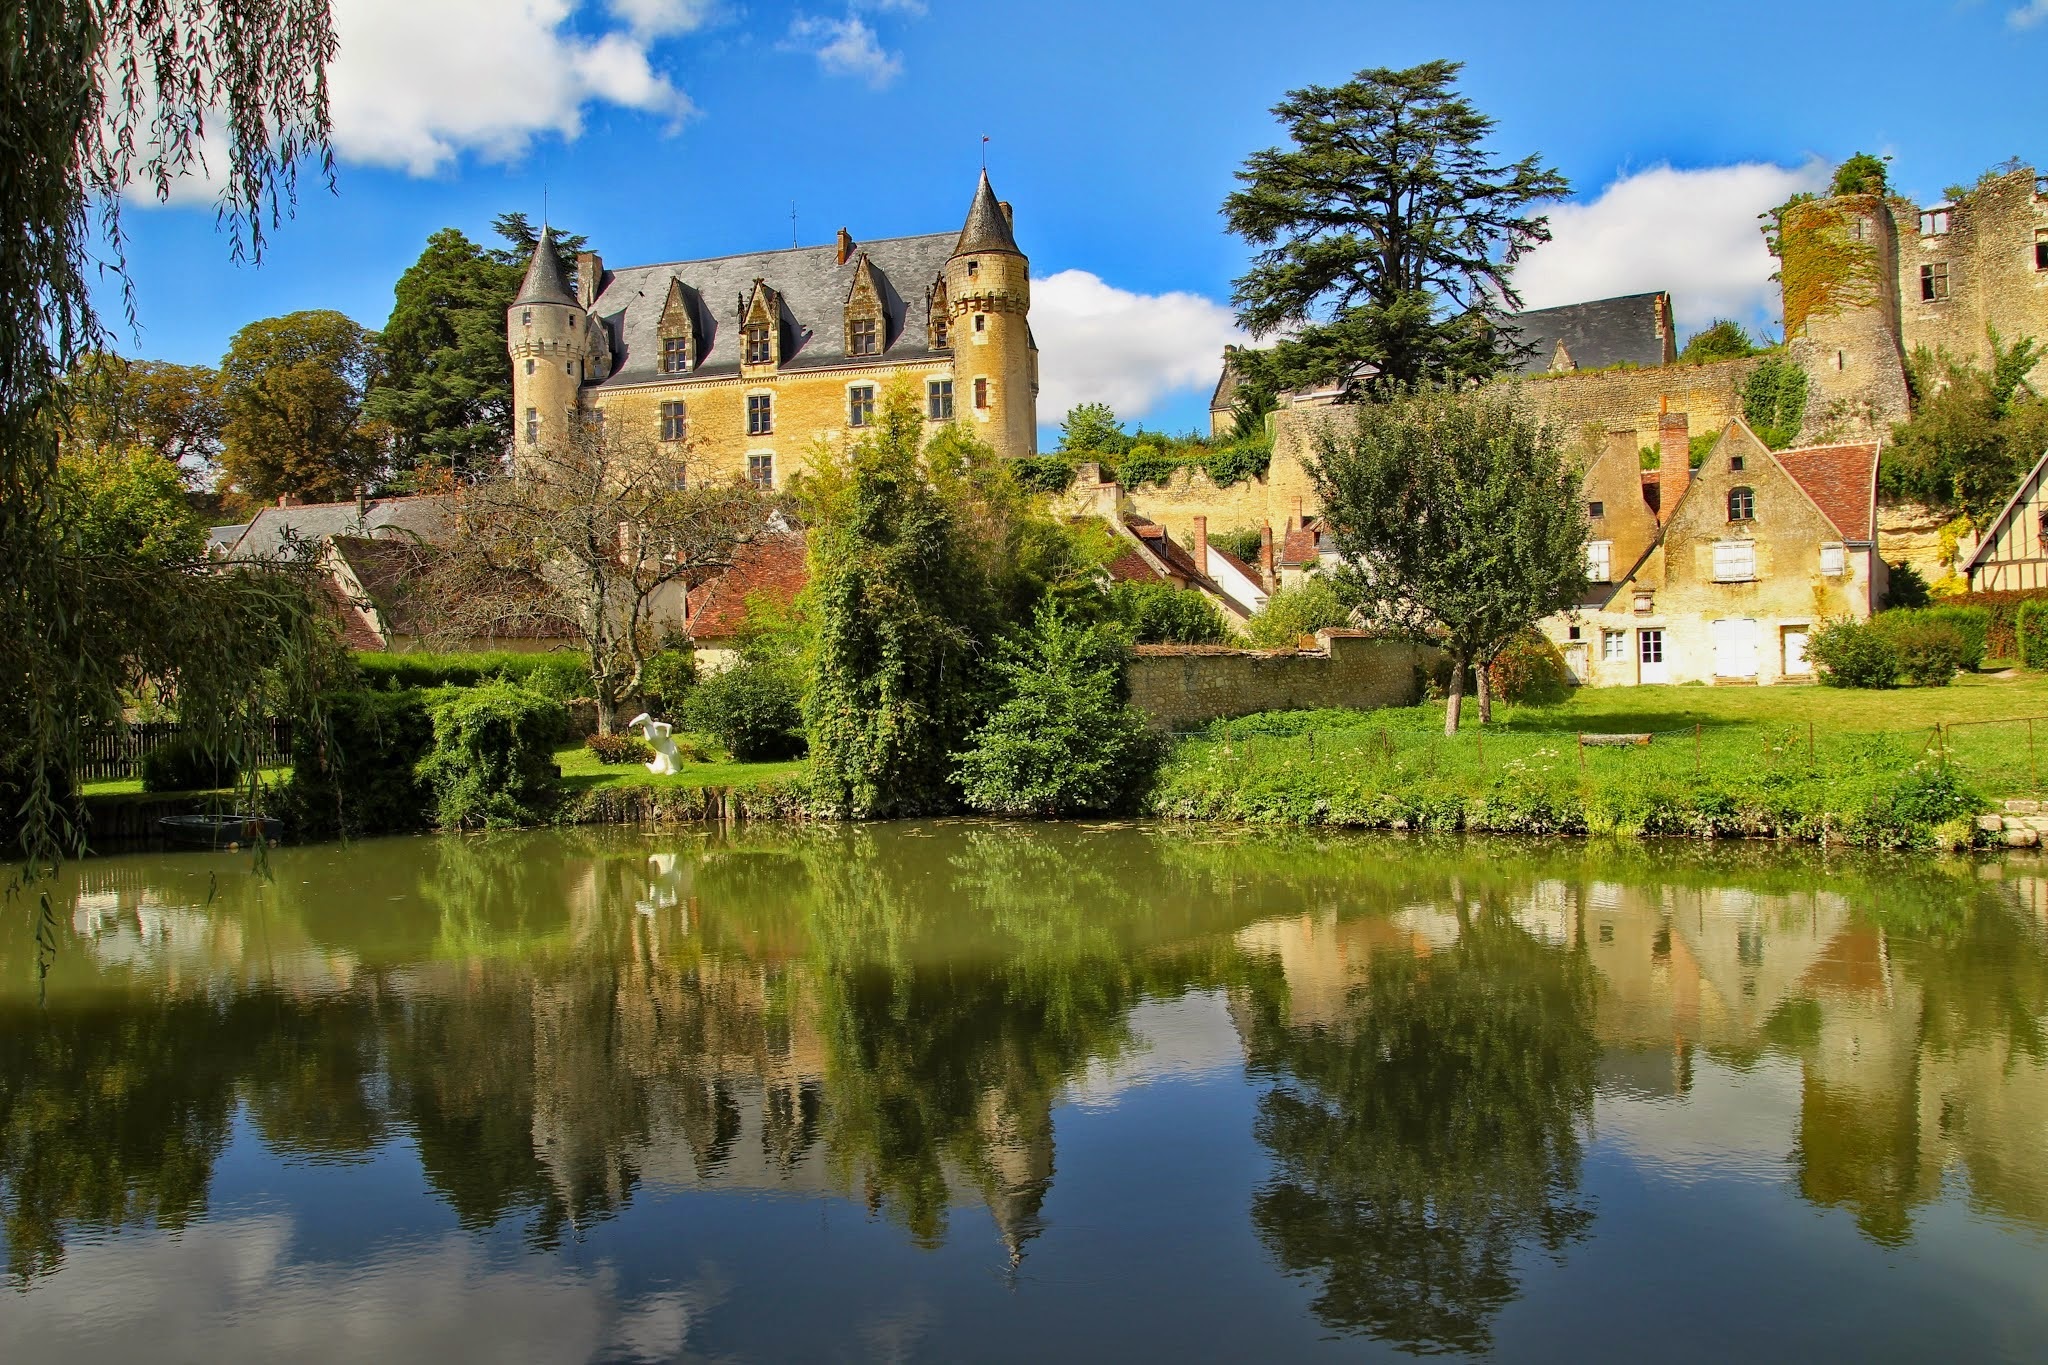
landscape, tree, water, architecture, mansion, flower, building, chateau, home, pond, reflection, castle, residence, property, garden, estate, manor house, castle park, rural area, moated castle